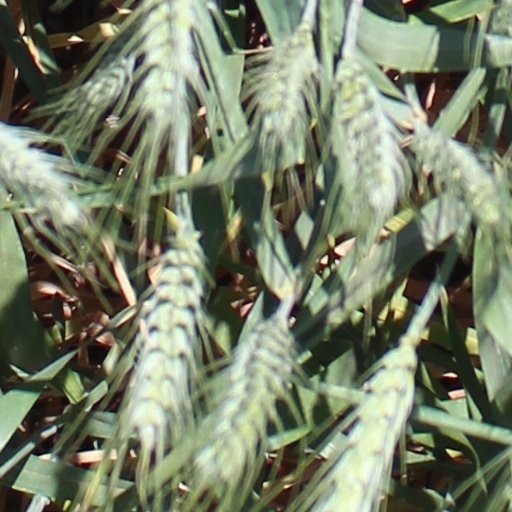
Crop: wheat